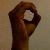
The image shows a hand gesture representing the letter 'O' in Indian Sign Language.